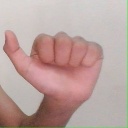
अक्षर: त